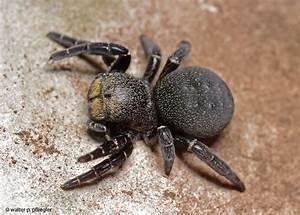
spider